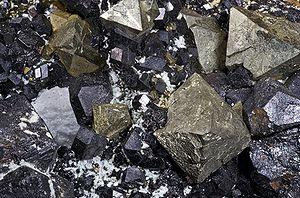
Group de cristaux de magnétite rhombododécahedrals {110} avec Cristaux de pyrite octahédriques {111} Localité
Le tétroxyde de trifer, souvent incorrectement nommé oxyde de fer(II, III), est un composé chimique de formule Fe₃O₄. C'est un oxyde de fer présent dans le milieu naturel sous forme de magnétite, un minéral noir cristallisé ; au laboratoire, il se présente généralement sous forme d'une poudre noire. Il contient à la fois des cations fer(II), Fe²⁺, et fer(III), Fe³⁺, et sa formule est parfois écrite FeO·Fe₂O₃. Il présente un magnétisme permanent, de nature ferrimagnétique. Sa principale utilisation est celle de pigment noir, produit de façon industrielle plutôt qu'extrait du minerai car la taille et la forme des particules peuvent être contrôlées par la méthode de production.
La magnétite est une espèce minérale composée d'oxyde de fer(II, III), de formule Fe₃O₄, avec des traces de magnésium Mg, de zinc Zn, de manganèse Mn, de nickel Ni, de chrome Cr, de titane Ti, de vanadium V et d'aluminium Al. La magnétite est un matériau ferrimagnétique.